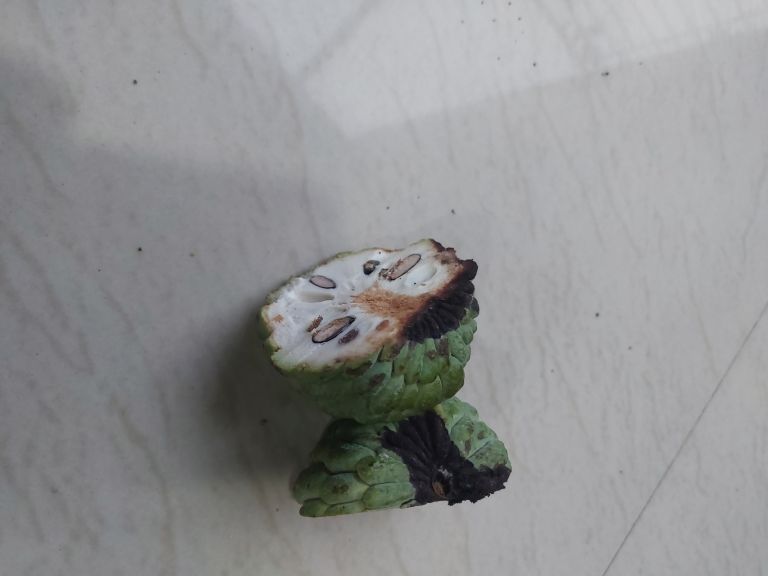
Disease label: Diplodia Rot